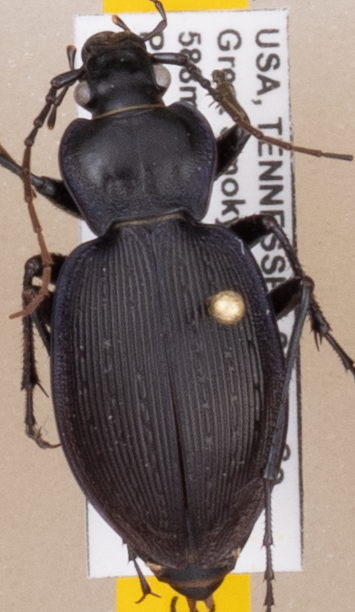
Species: Carabus goryi
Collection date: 2021-06-08
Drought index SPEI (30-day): -0.42
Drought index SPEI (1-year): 0.63
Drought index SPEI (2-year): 2.09